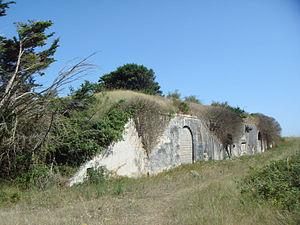
Batterie de Sablanceaux.